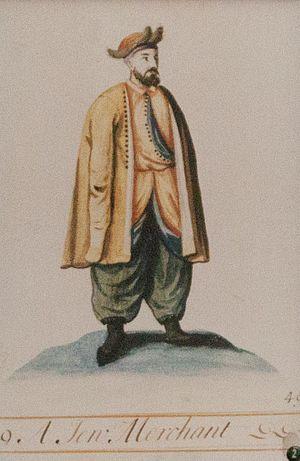
L’histoire des Juifs en Hongrie remonte au XIᵉ siècle, certaines références et des découvertes archéologiques attestant d'une présence antérieure. Cette communauté, qui eut à lutter contre la discrimination tout au long du Moyen Âge a représenté jusqu'à 5 % de la population hongroise au début du XXᵉ siècle et a joué un rôle dans les domaines des sciences, des arts et de l'économie.